FIM-43 Redeye

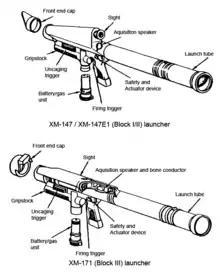
The block I/II launcher above, the block III launcher below

Limited production began in June 1963 as XM41 Redeye Block I. The missile was designated XMIM-43A and included the Mod 60 thermoelectrically cooled seeker. 300 systems were then evaluated between September 1965 and May 1966. After the Block I missiles were expended during engineering and service tests, the Block II systems designated XM41E1 came next, the improved missile being designated XMIM-43B and included a Mod 60A gas-cooled infrared detector cell. Deliveries of the missiles began in April 1966 alongside the final Block I missiles. In February 1967, the first Block II missiles were issued to US Army units for familiarization. A total of 1,743 XFIM-43B missiles were built for engineering tests and troop training.